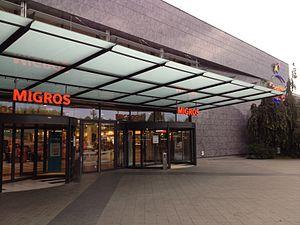
Le Centre commercial Crissier dans le canton de Vaud en Suisse
Le centre commercial Crissier est un centre commercial suisse. Il est situé dans la localité de Crissier près de Lausanne.